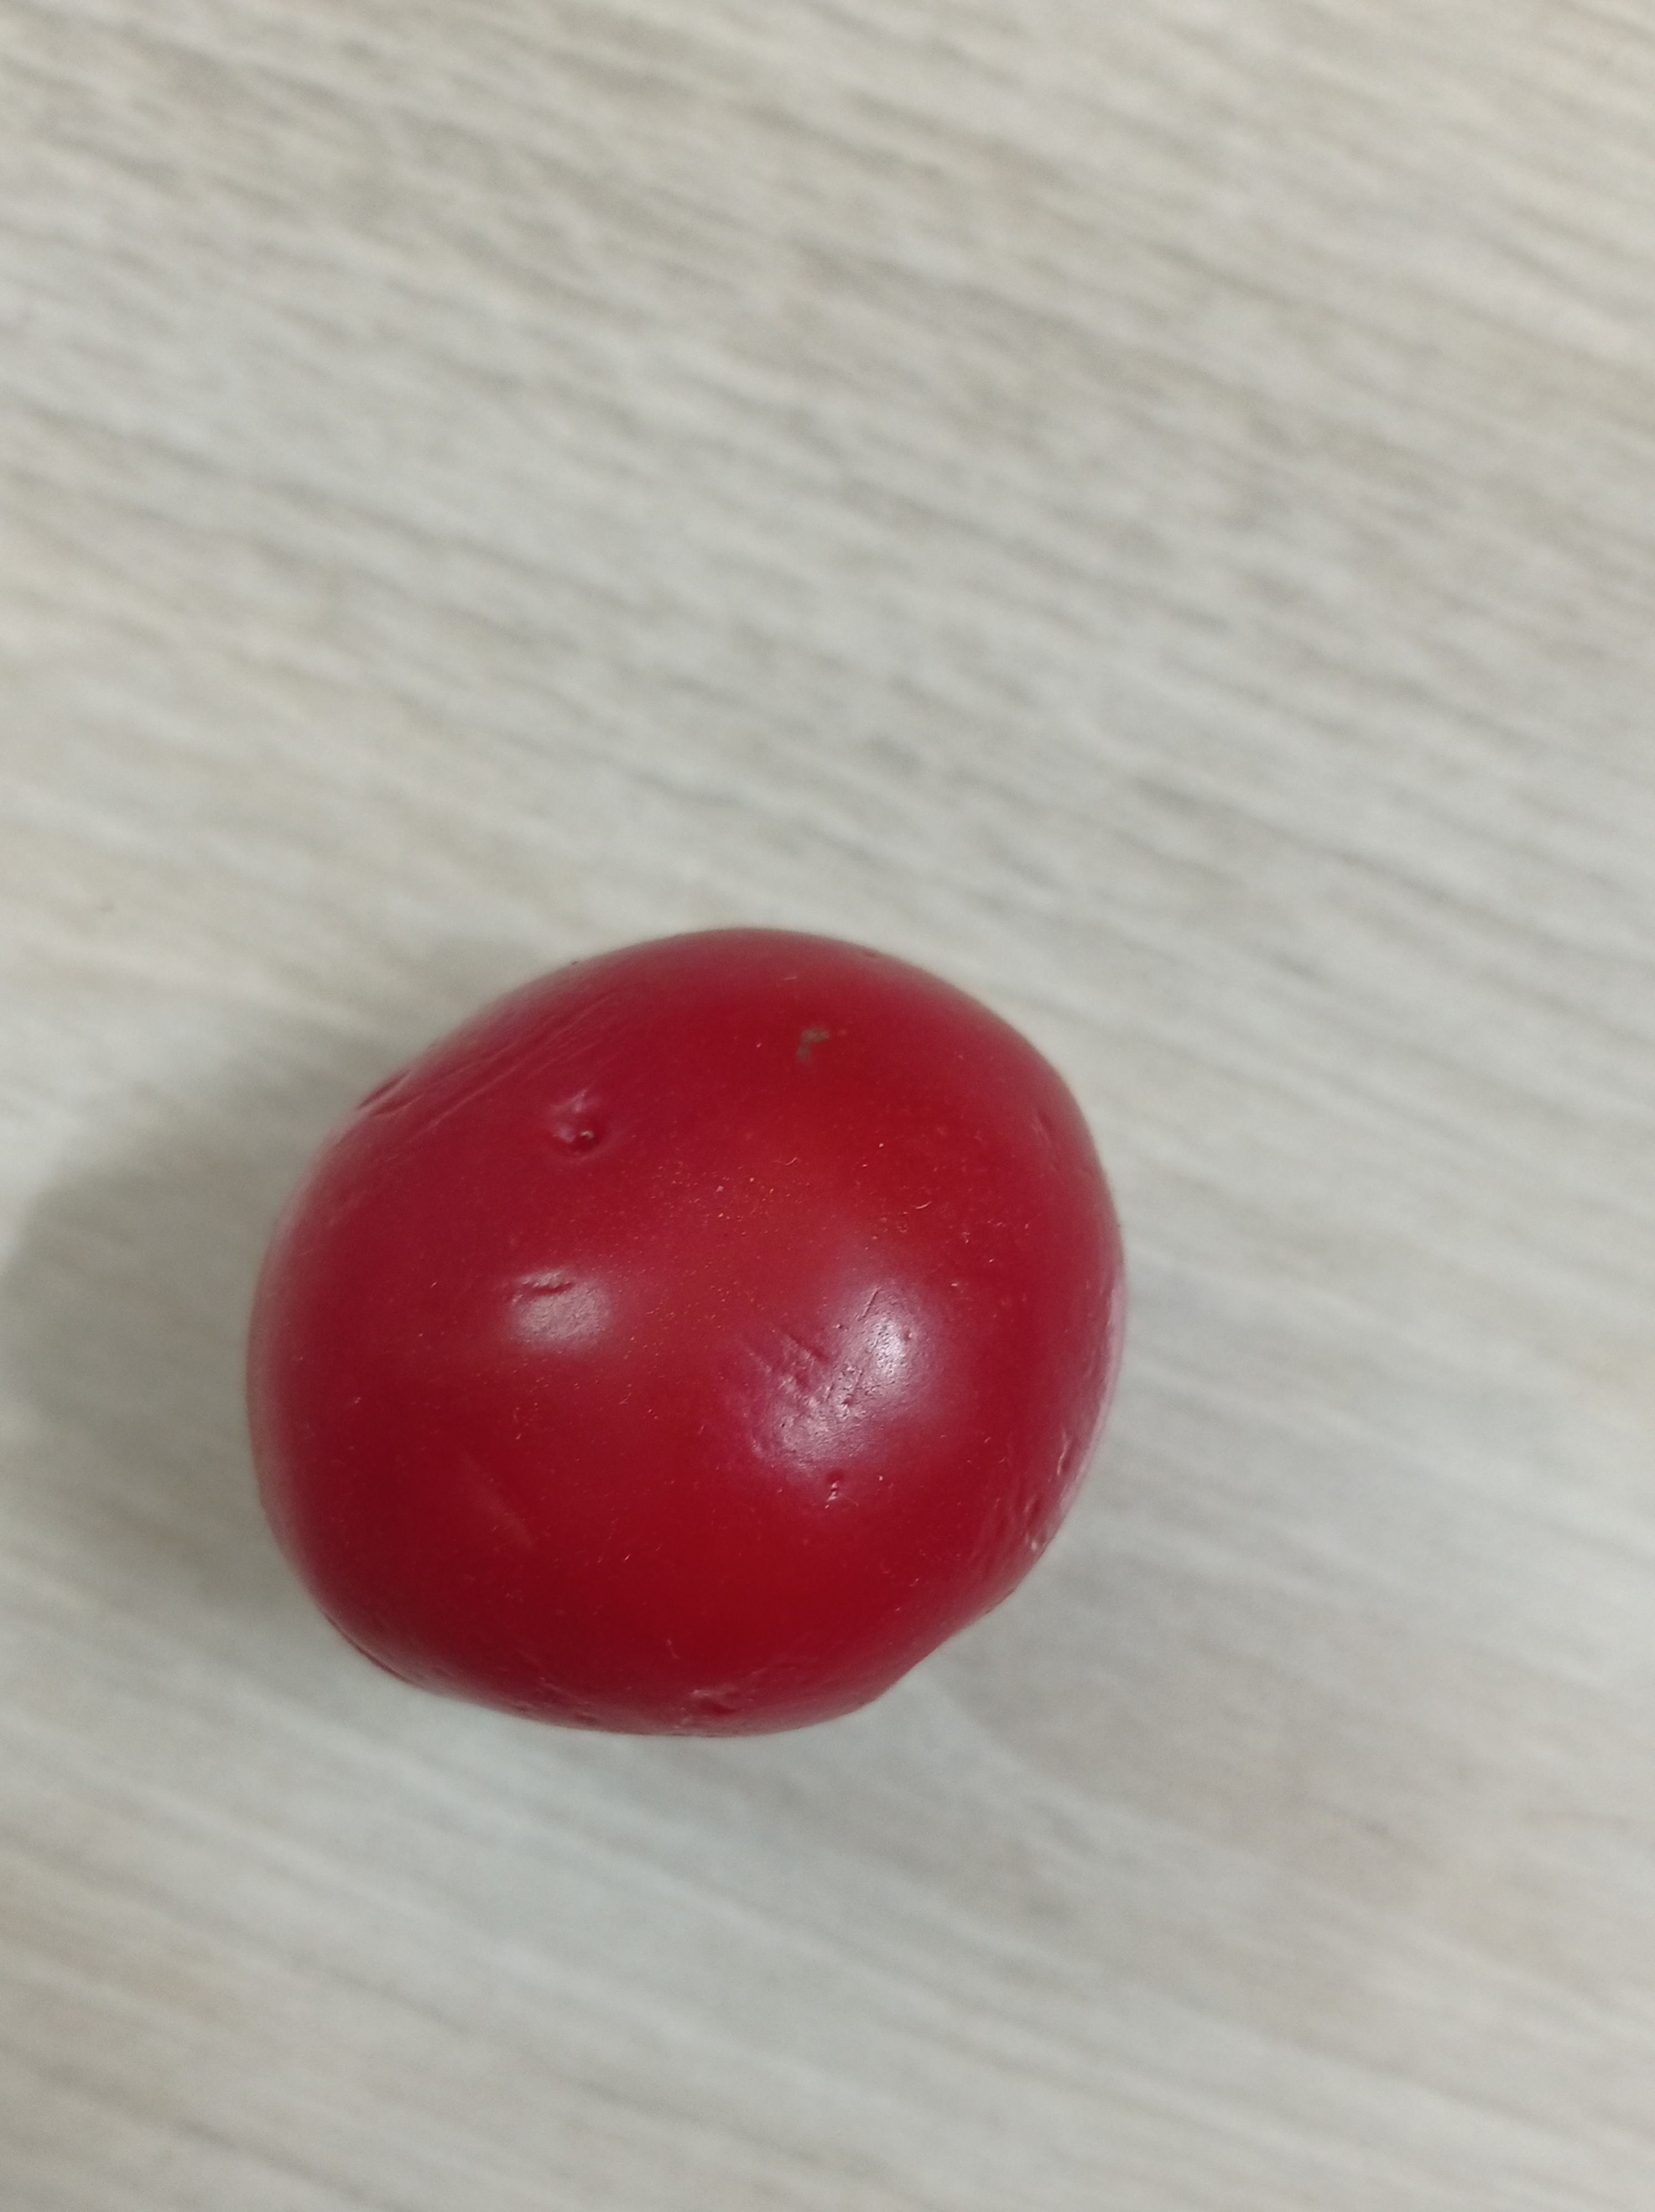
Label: Fresh